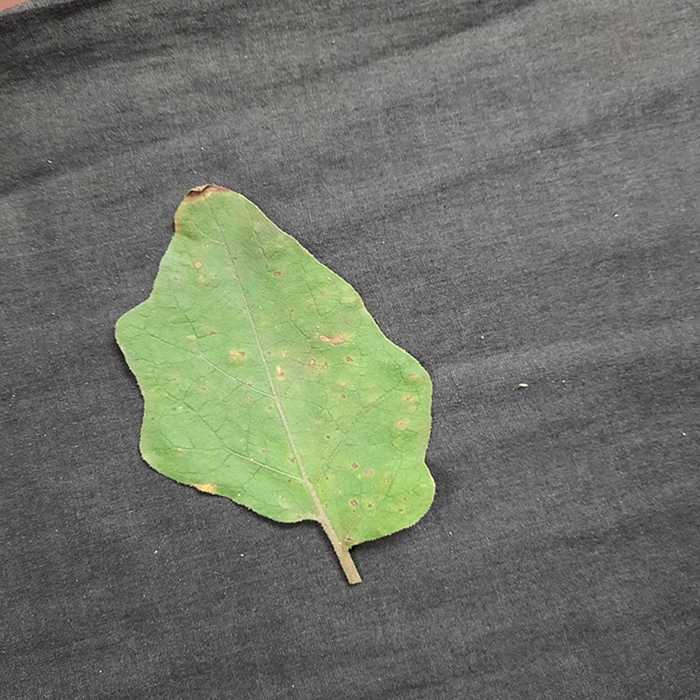
Plant: Eggplant
Label: Eggplant Cercopora leaf spot